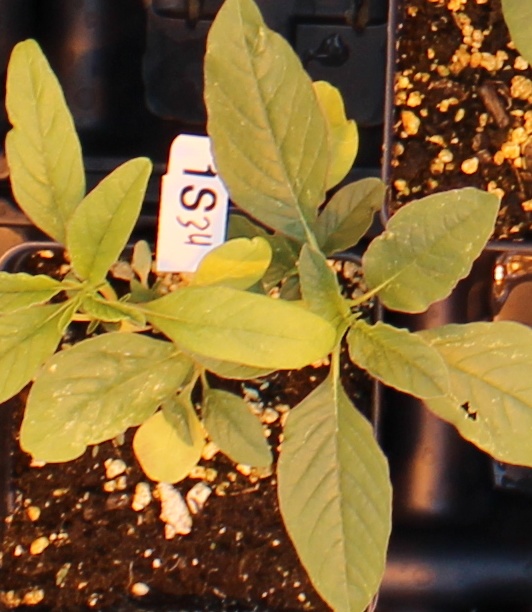
Label: Waterhemp